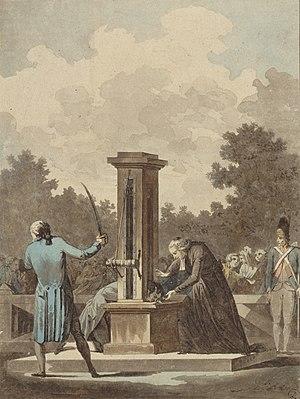
Machine proposée à l'Assemblée nationale pour le supplice des criminelles par M. Guillotin (estampe Musée Carnavalet, 22.9 x 15.3 cm)